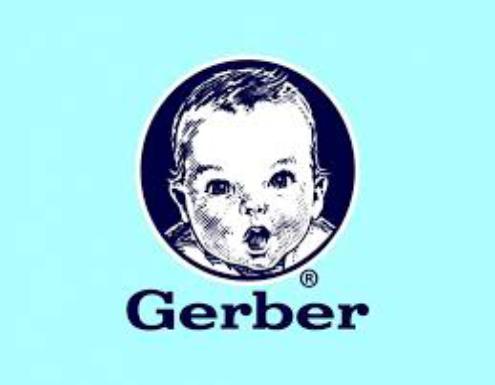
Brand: Gerber
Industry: Food